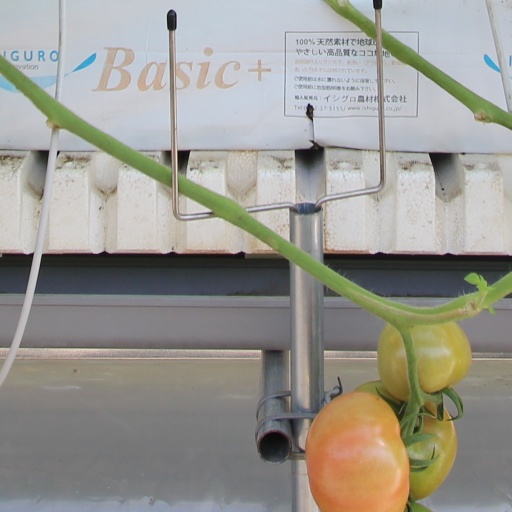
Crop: tomato